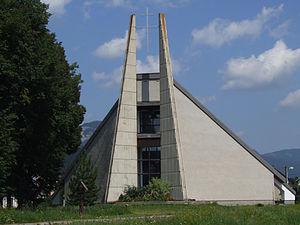
Liptovská Sielnica est un village de Slovaquie situé dans la région de Žilina.